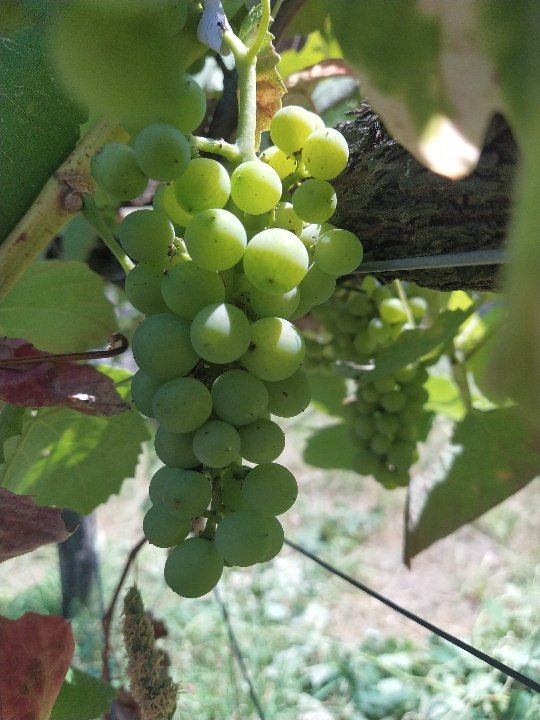
Berries visible: 63
Grape clusters: 2